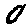
Label: 0